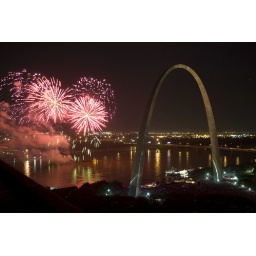
Independence Day fireworks in St Louis seen from the roof of my apartment building